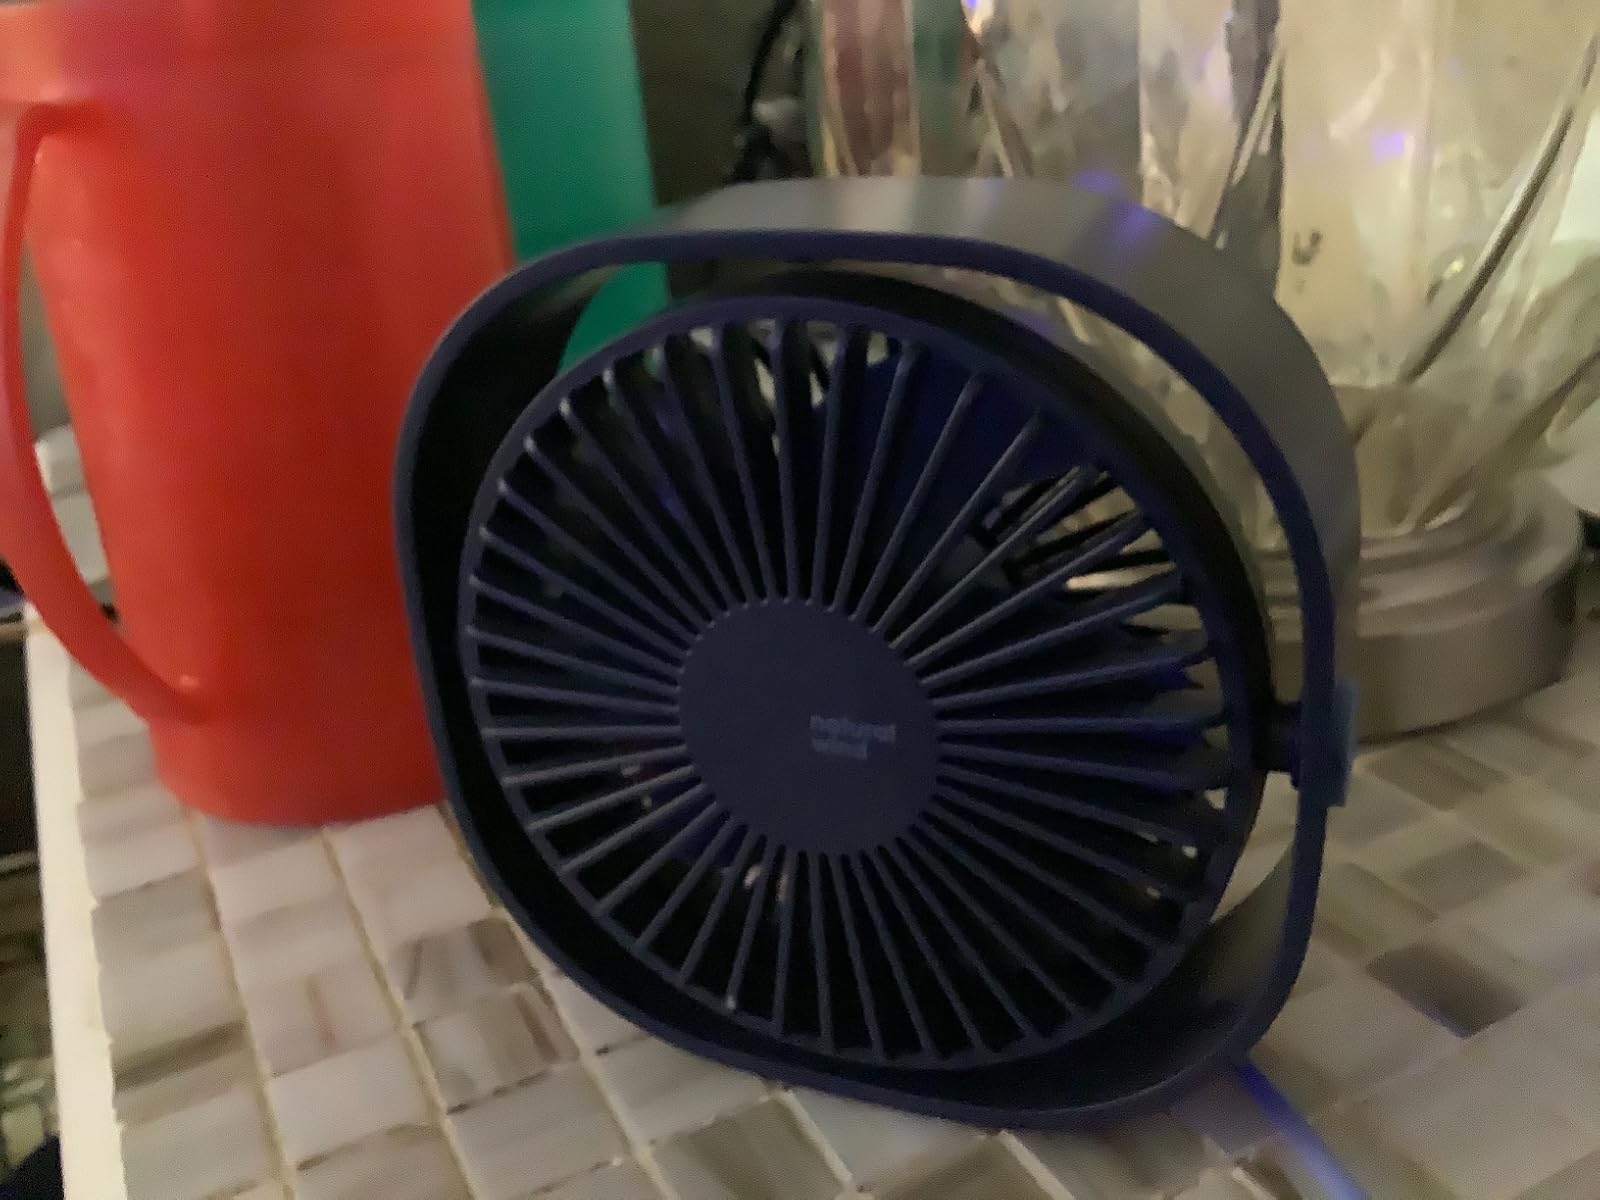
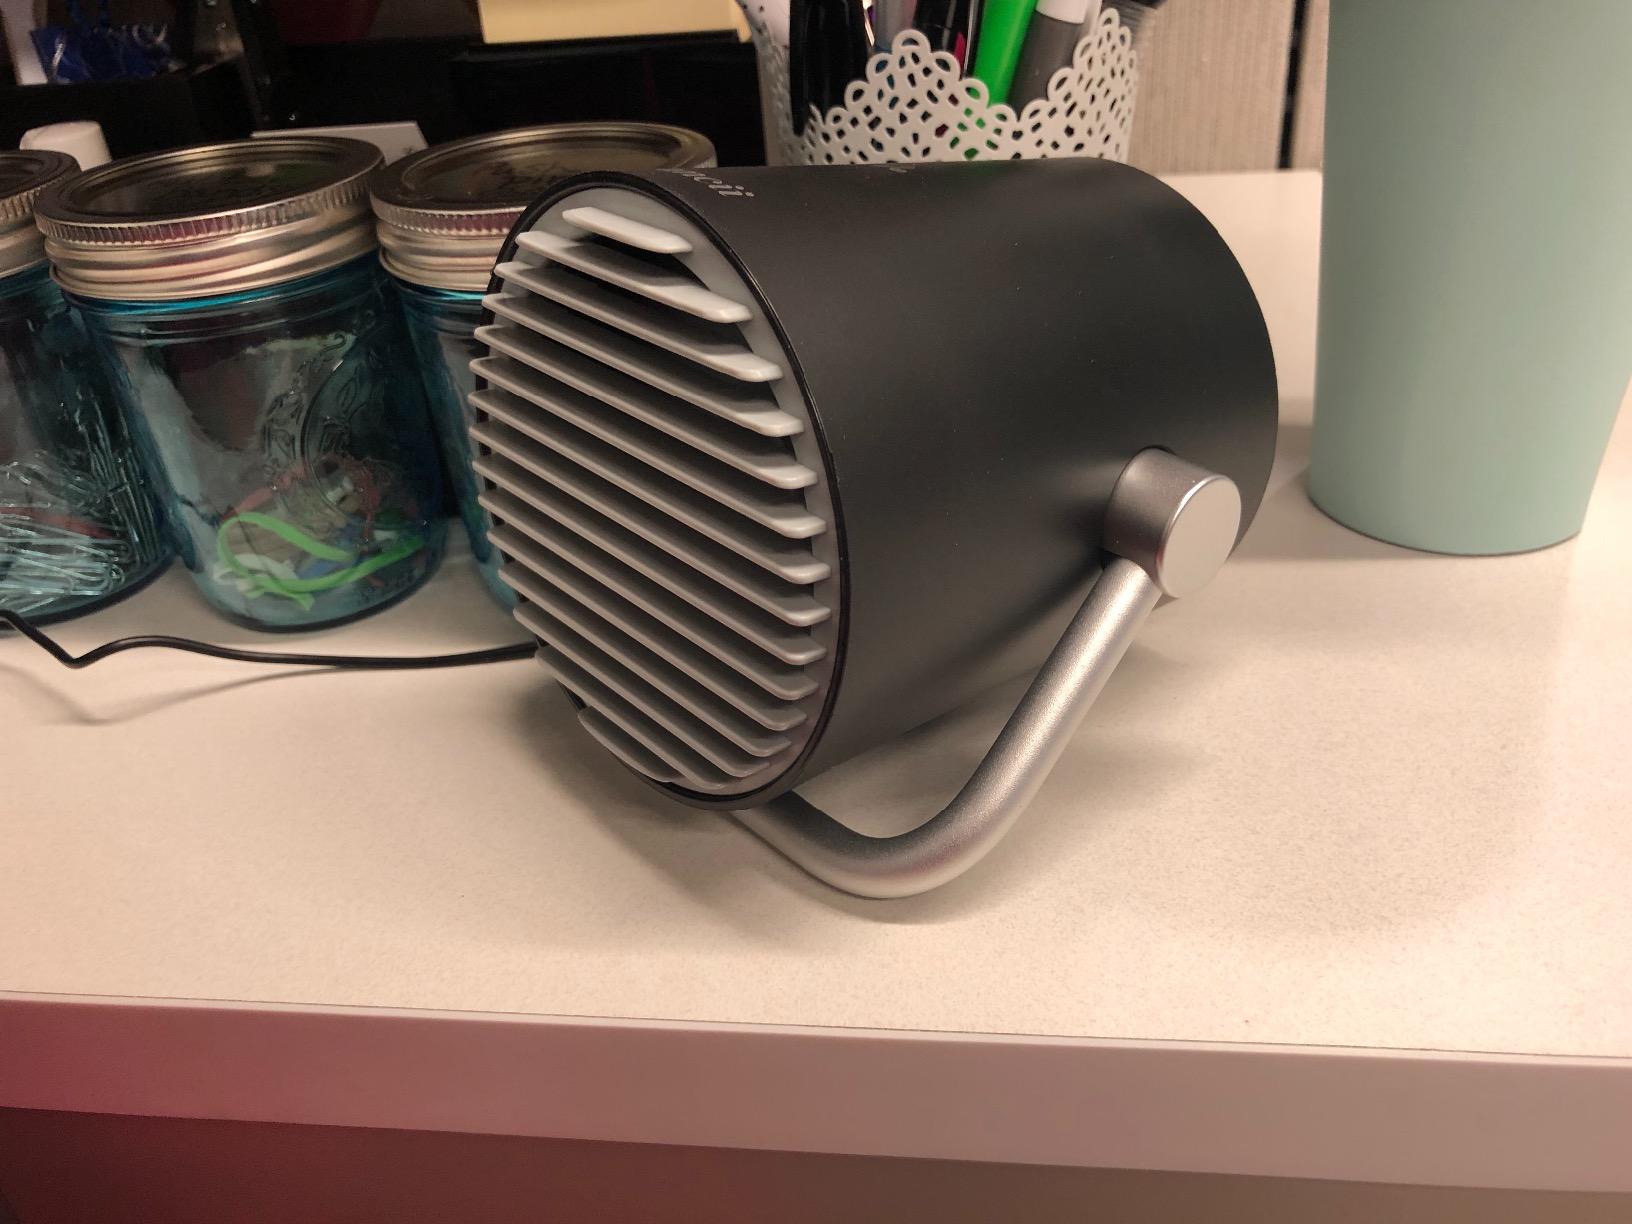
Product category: fan
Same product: no